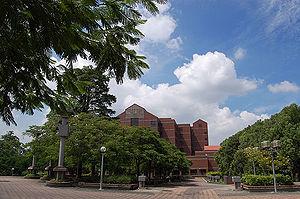
L'université nationale Chung Cheng est une université nationale située à Minxiong, Chiayi, dans le comté de Chiayi, à Taiwan. C'est aussi l'université la plus distante de Taïwan.